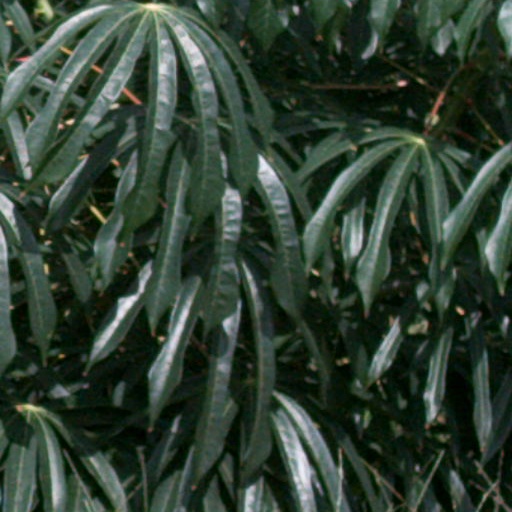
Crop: cassava